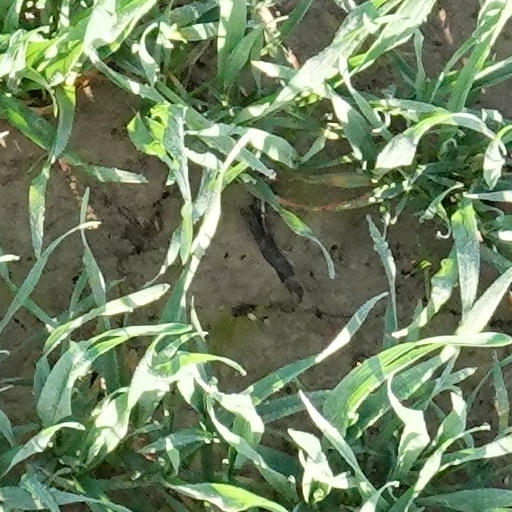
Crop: wheat